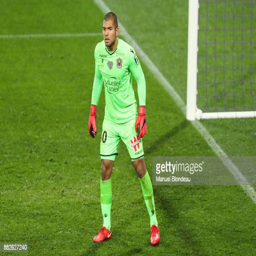
soccer goalkeeper during the match